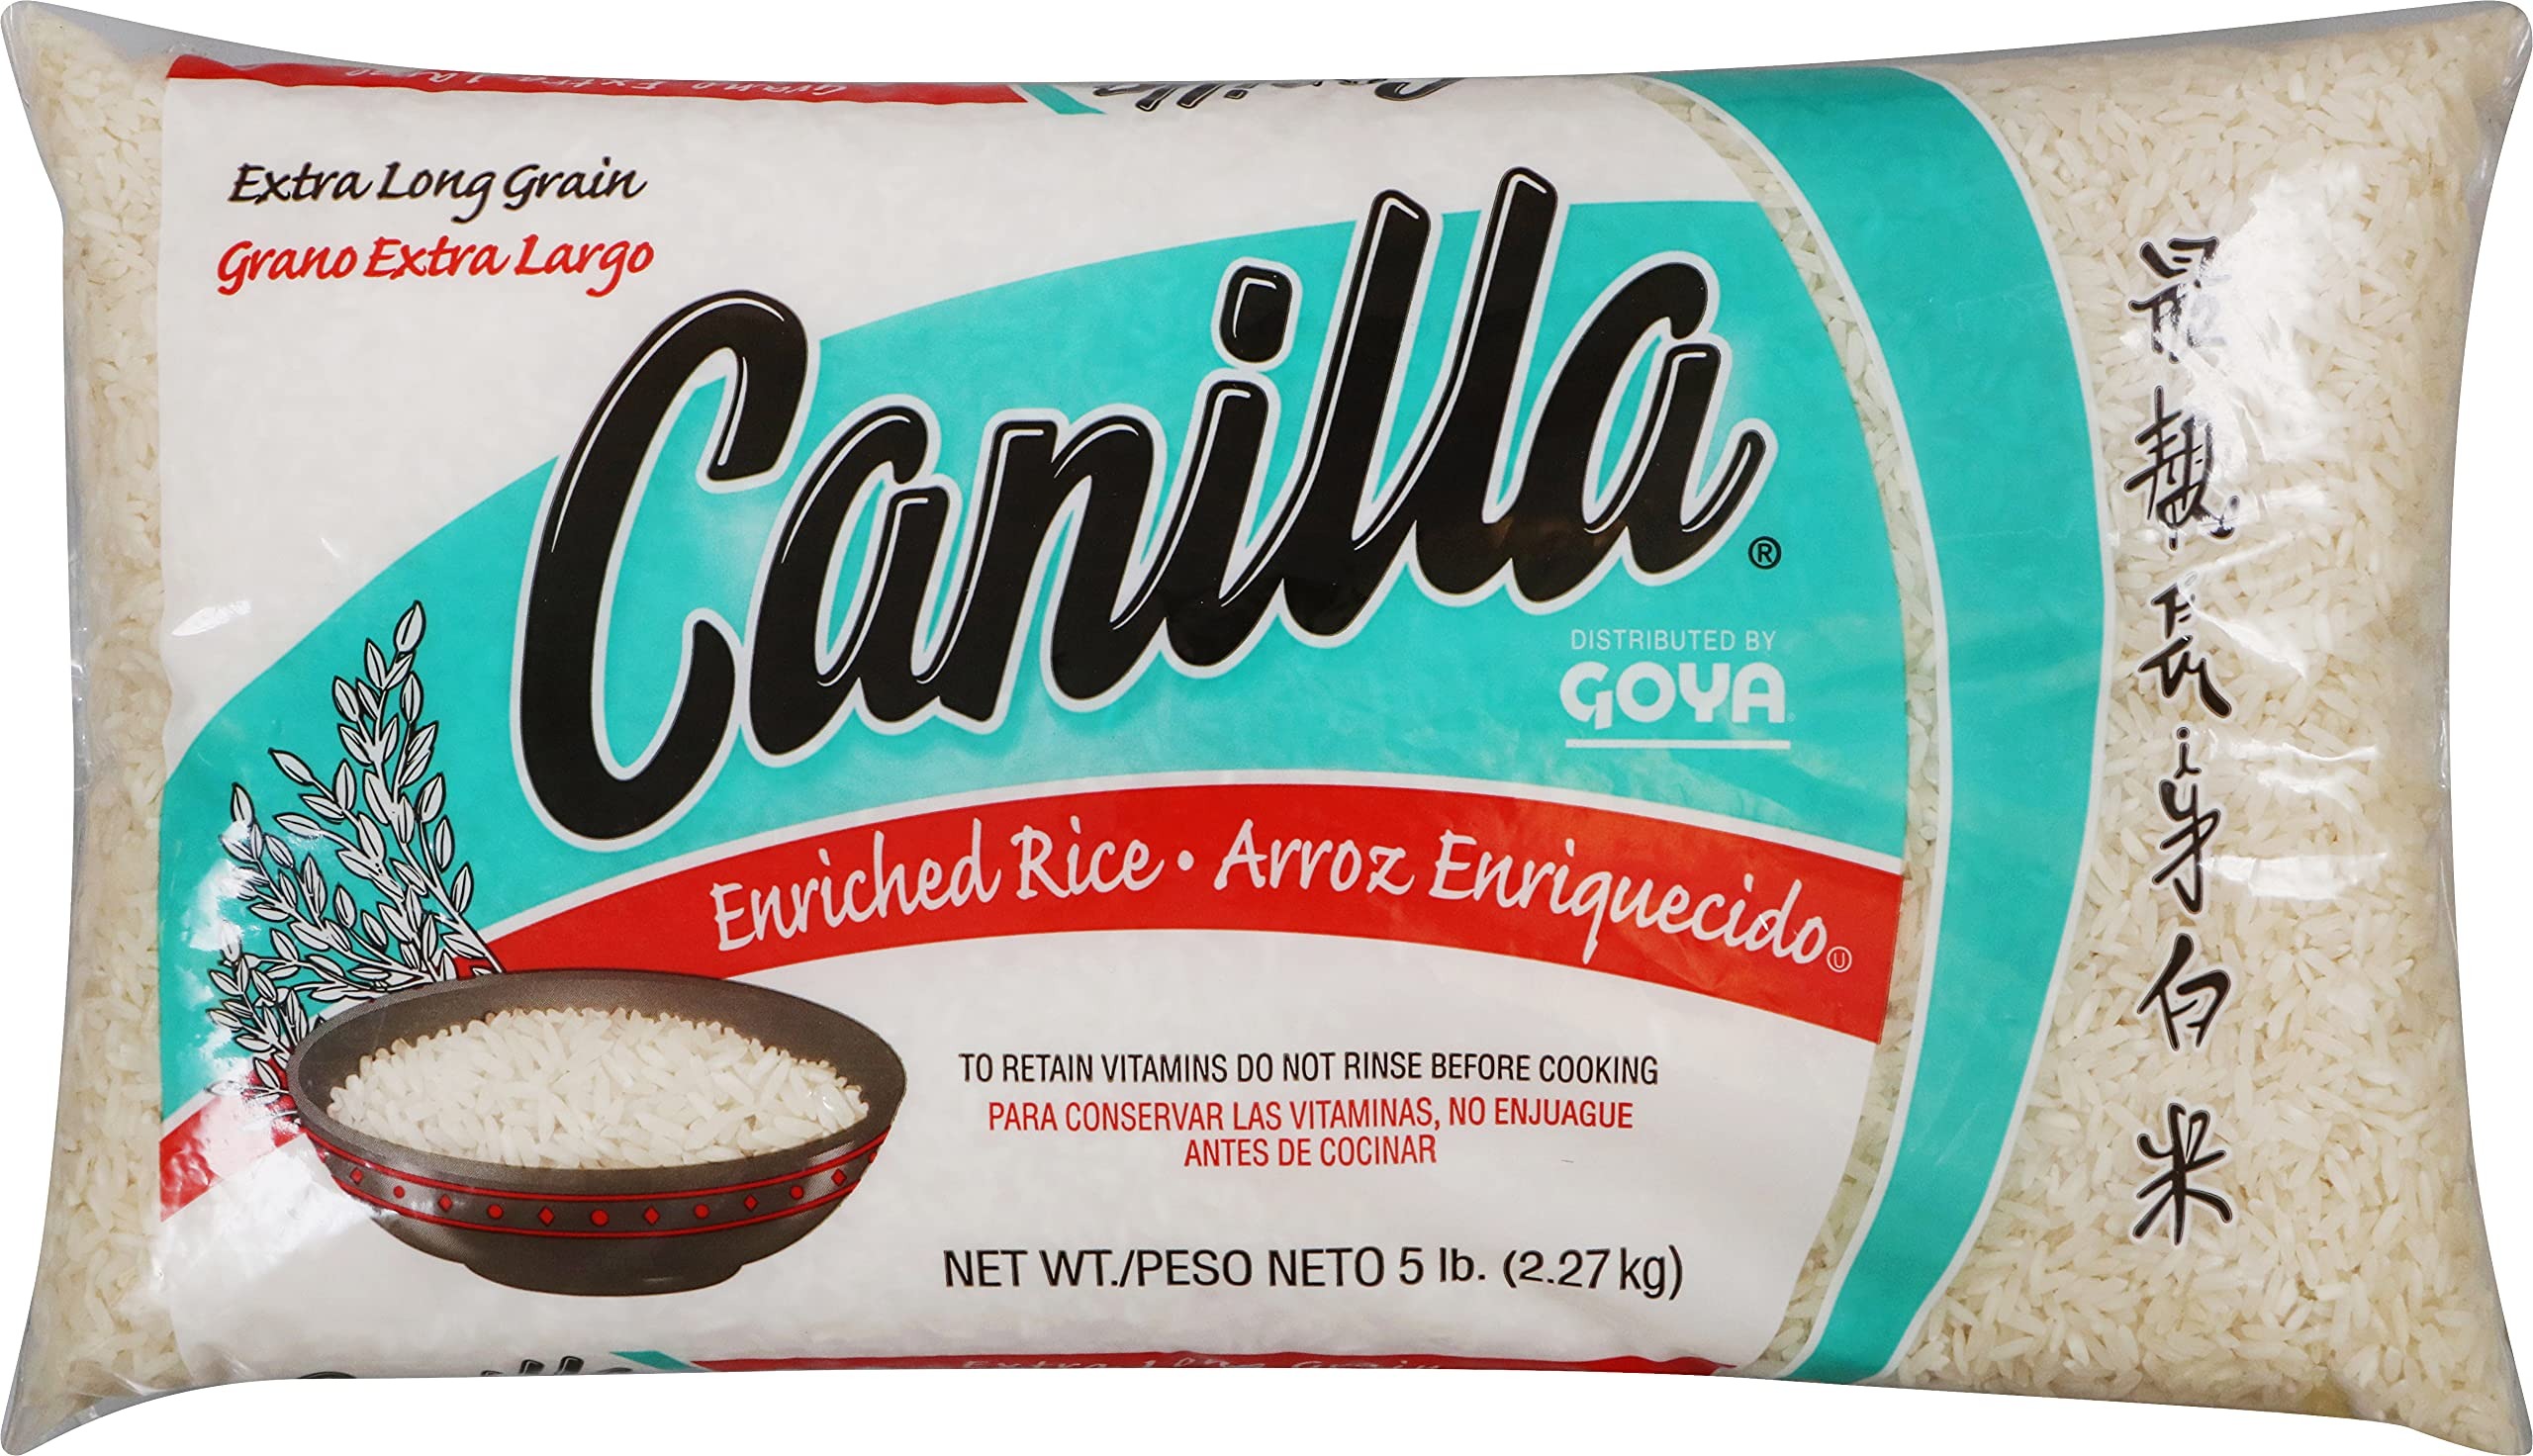
Item Name: Goya Canilla Extra Long Grain White Rice, 5 Pound
Bullet Point: Goya Canilla Long Grain Rice, Vegan, 5 LB (Pack Of 12)
Value: 80.0
Unit: Ounce

Price: 5.84